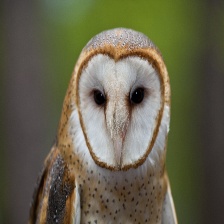
Species: BARN OWL
Scientific name: TYTO ALBA
ImageNet parent category: great_grey_owl